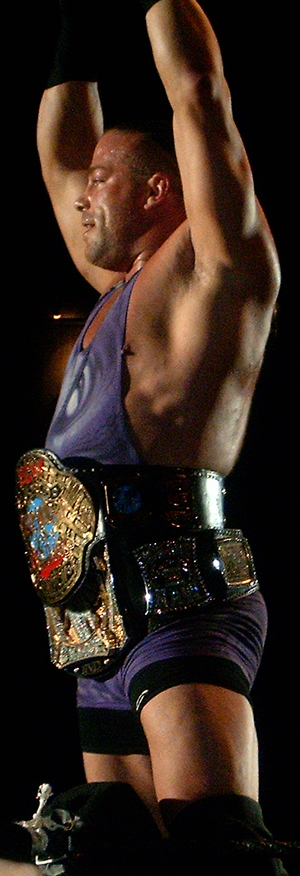
Roberto Alexander Szatkowski, plus connu sous le nom de Rob Van Dam, est un catcheur américain. Il est connu pour avoir travaillé avec la Extreme Championship Wrestling, puis à la World Wrestling Entertainment.il travaille actuellement a Impact Wrestling